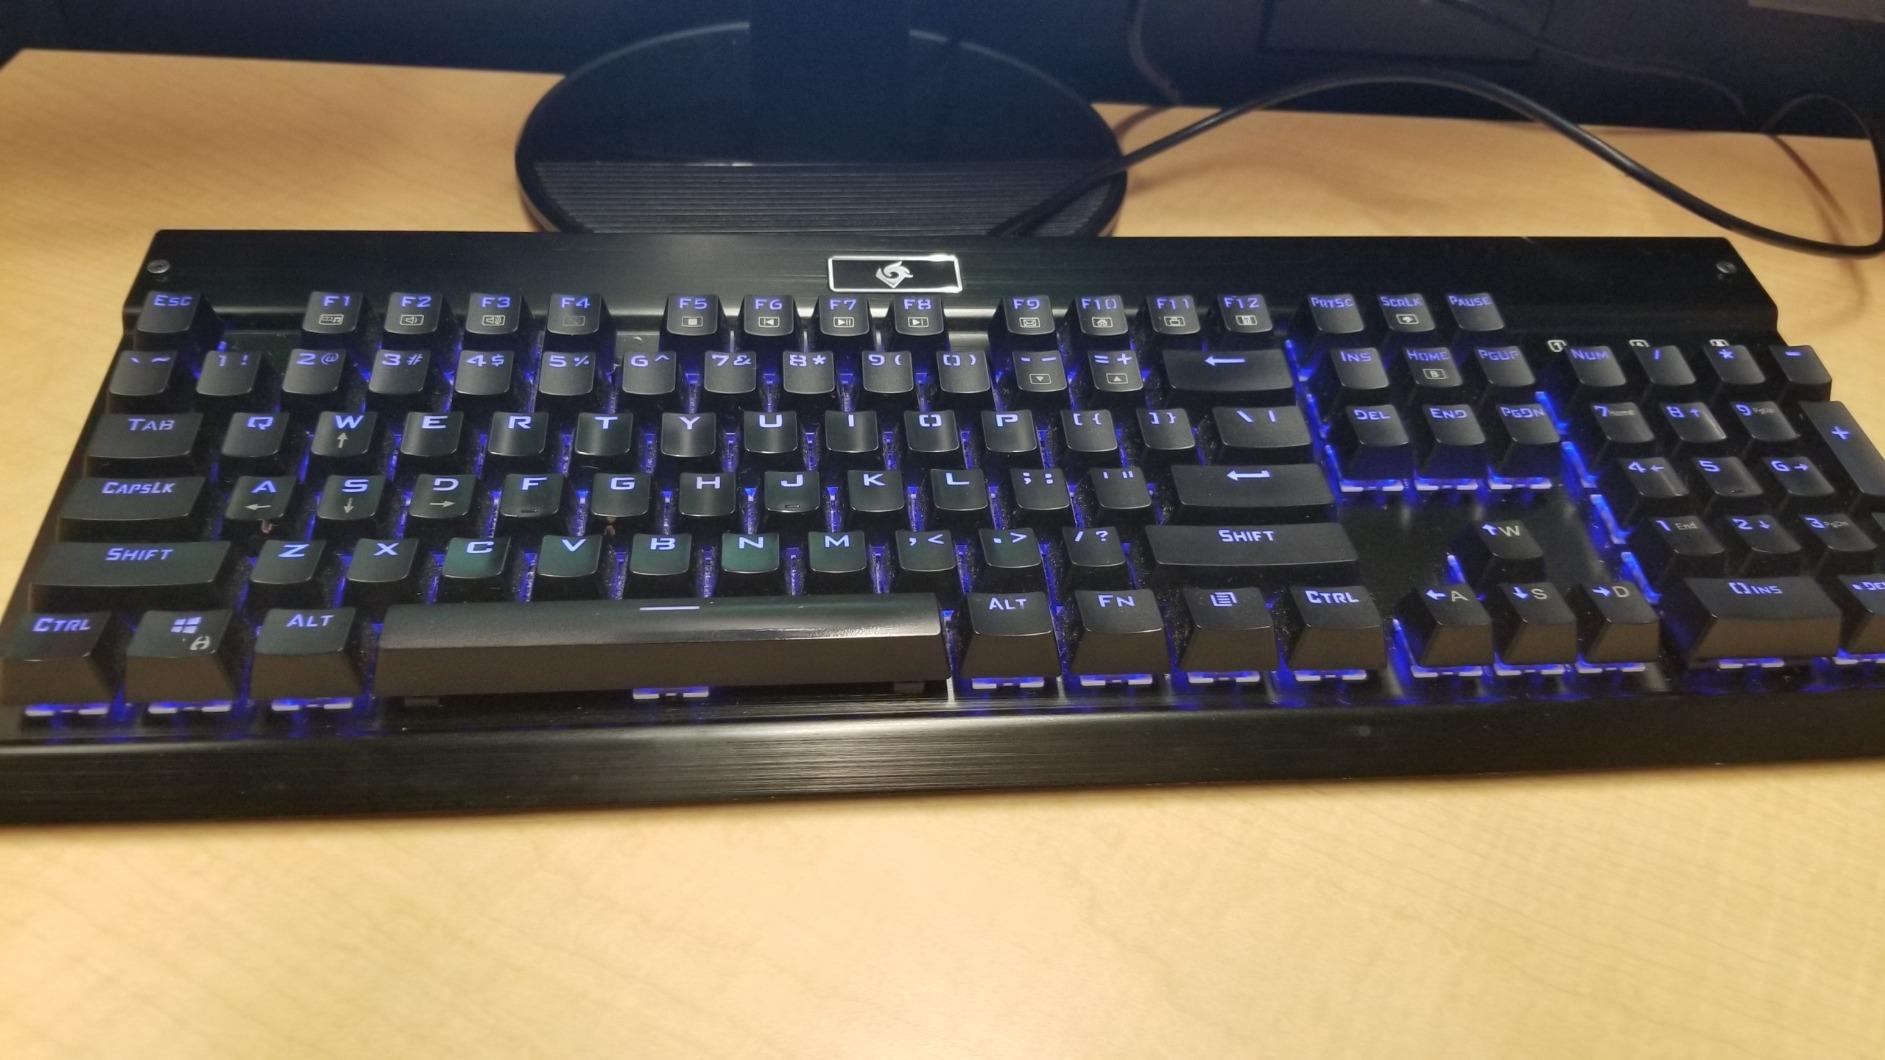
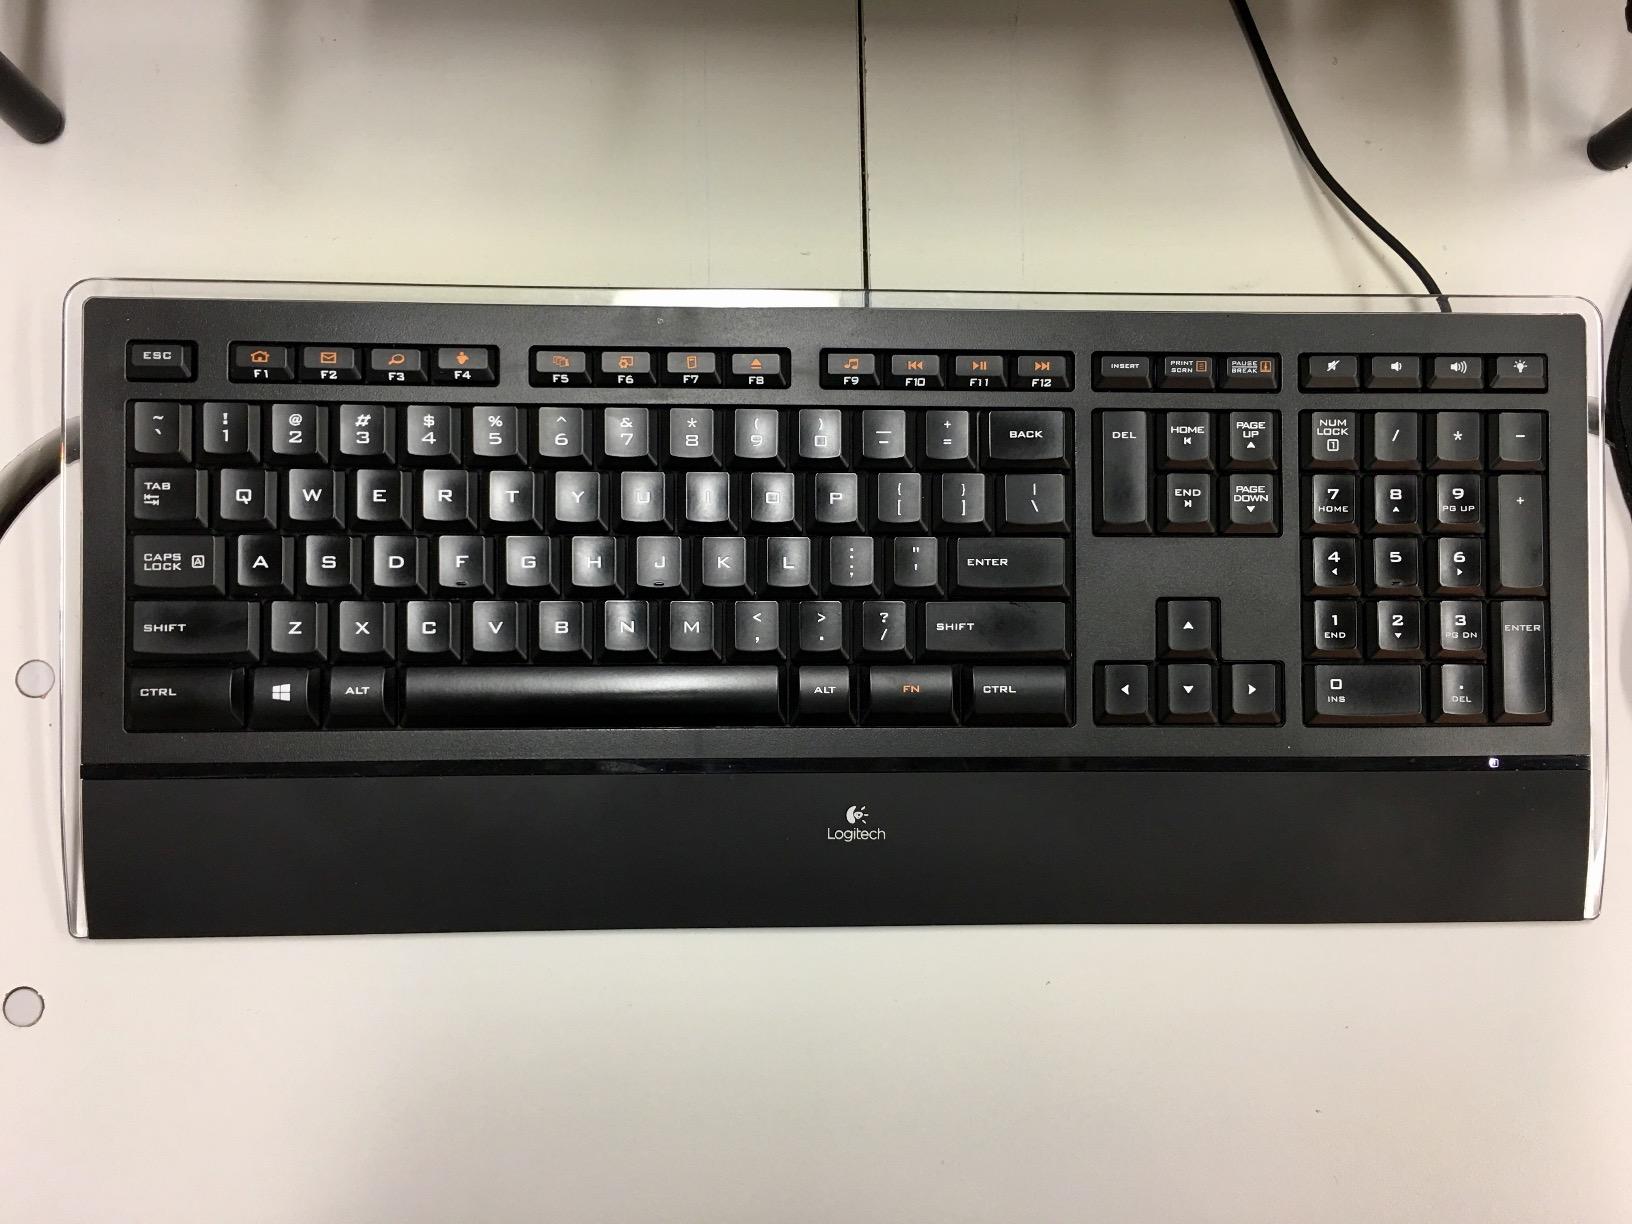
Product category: keyboard
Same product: no